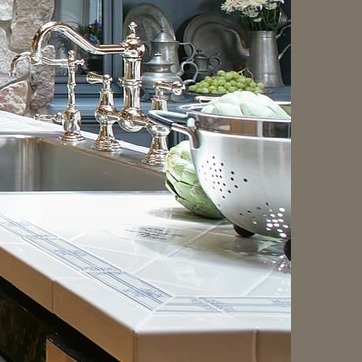
Material: food